Bolley Johnson

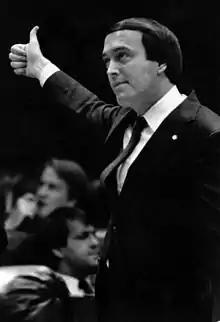
Bo Johnson (photographed by Donn Dughi (Donald Gregory)

Johnson volunteered for Mallory Horne when Horne served as the president of the Florida Senate. At the age of 22, Johnson met Lawton Chiles, then a member of the United States Senate, who hired him as a legislative aide in 1973.